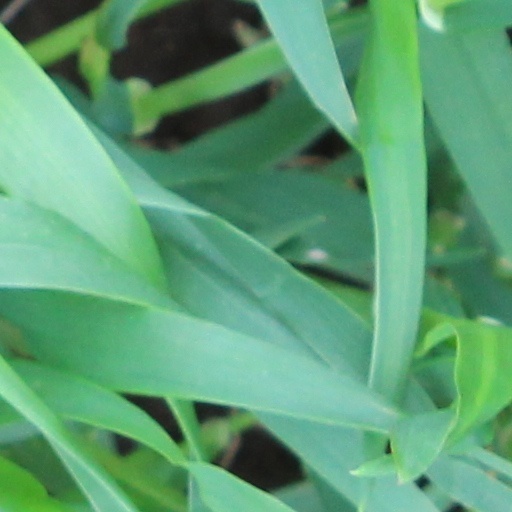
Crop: wheat